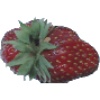
Label: Strawberry Wedge 1